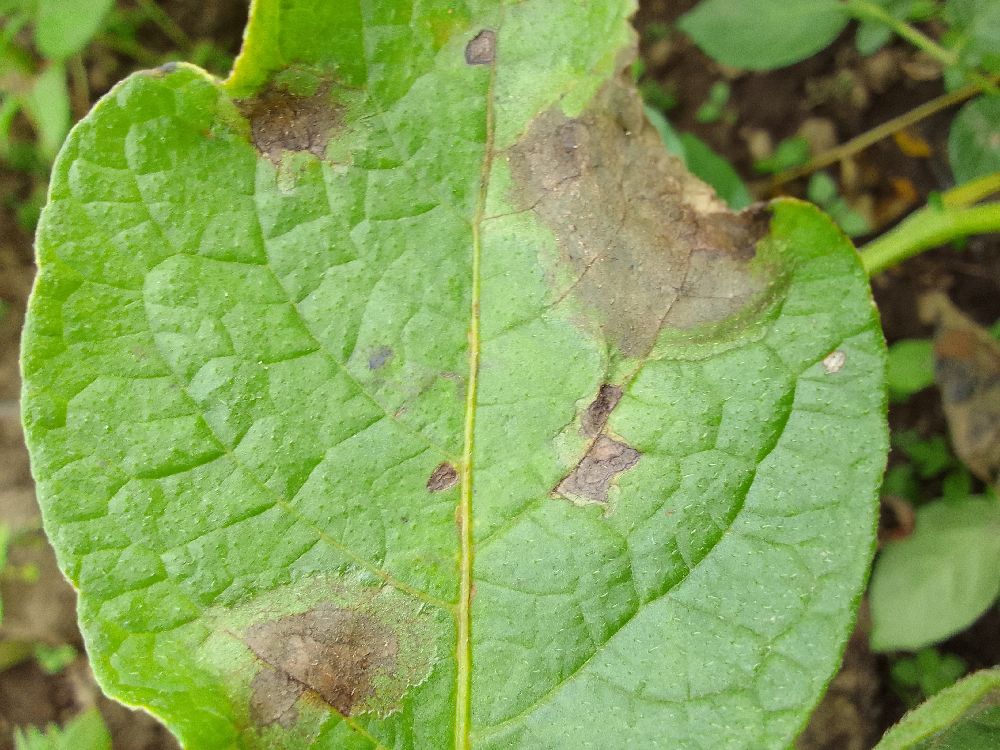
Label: Late blight